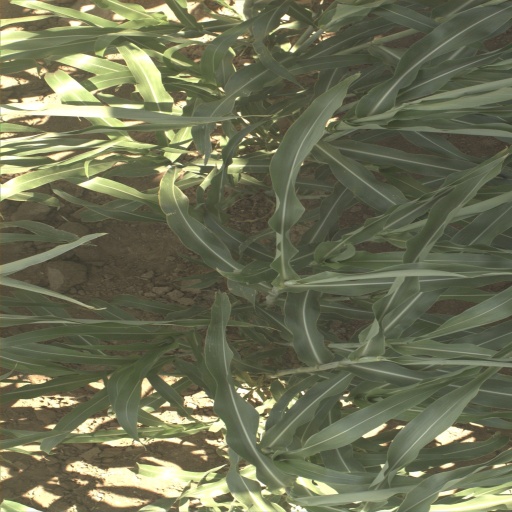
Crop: sorghum